Fasces

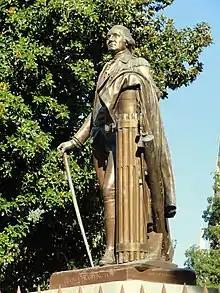
A bronze cast of Jean-Antoine Houdon's statue of George Washington. Washington's left arm rests on a cloak over fasces with thirteen rods.

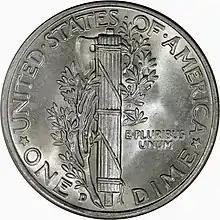
The reverse of the Mercury dime, with a fasces

During the republic, the Romans used the number of fasces accompanying a magistrate to mark out rank and distinction. The two consuls each had 12 lictors, as did the traditional dictators. The late republican dictators – of which Sulla was the first – were accompanied by 24 lictors and fasces. However, the consuls alternated initiative by month. The consul without initiative would retain a negative on the other consul's actions but would be preceded only by an and be followed by lictors bearing reduced fasces.